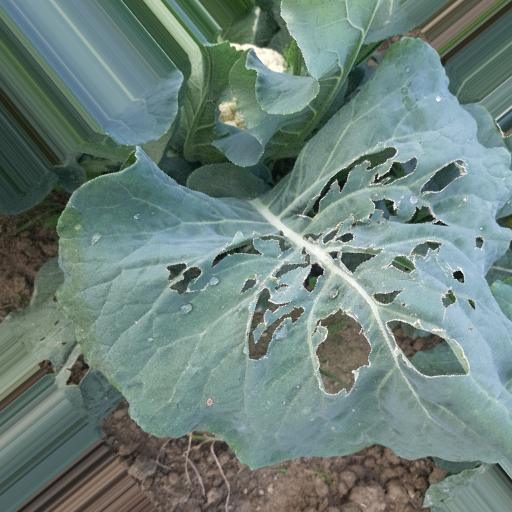
Label: Black Rot